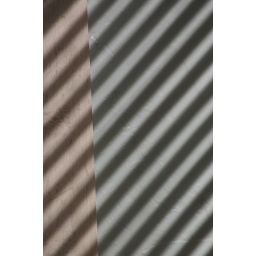
The shadow from the mini blinds on the wall and mirror frame in the bathroom.